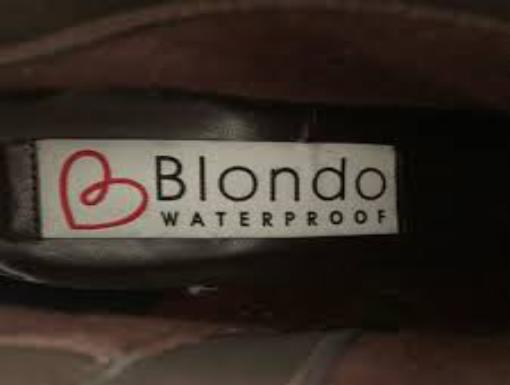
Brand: Blondo
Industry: Clothes